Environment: real
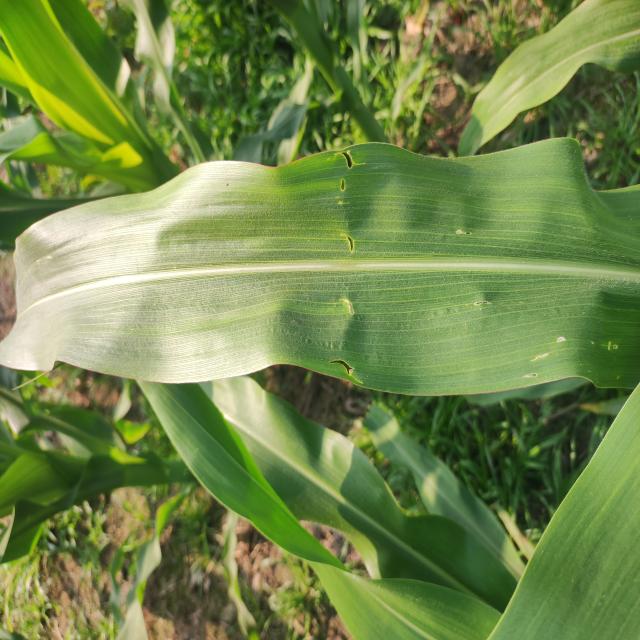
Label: fall_armyworm